Peter R. de Vries

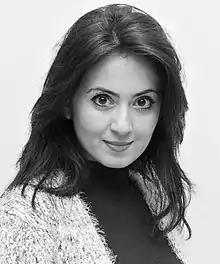
Tahmina Akefi, the partner of De Vries, who he had planned to marry at the time of his assassination

De Vries was married for 35 years to Jacqueline and they had a son and daughter named Royce and Kelly. They divorced in 2013. From 2015 until his death, he was in a discreet relationship with a Dutch Afghan writer and journalist, . Akefi revealed the relationship on 30 January 2022 and said that the couple planned to marry in summer 2022, and that they were going to publicise it.